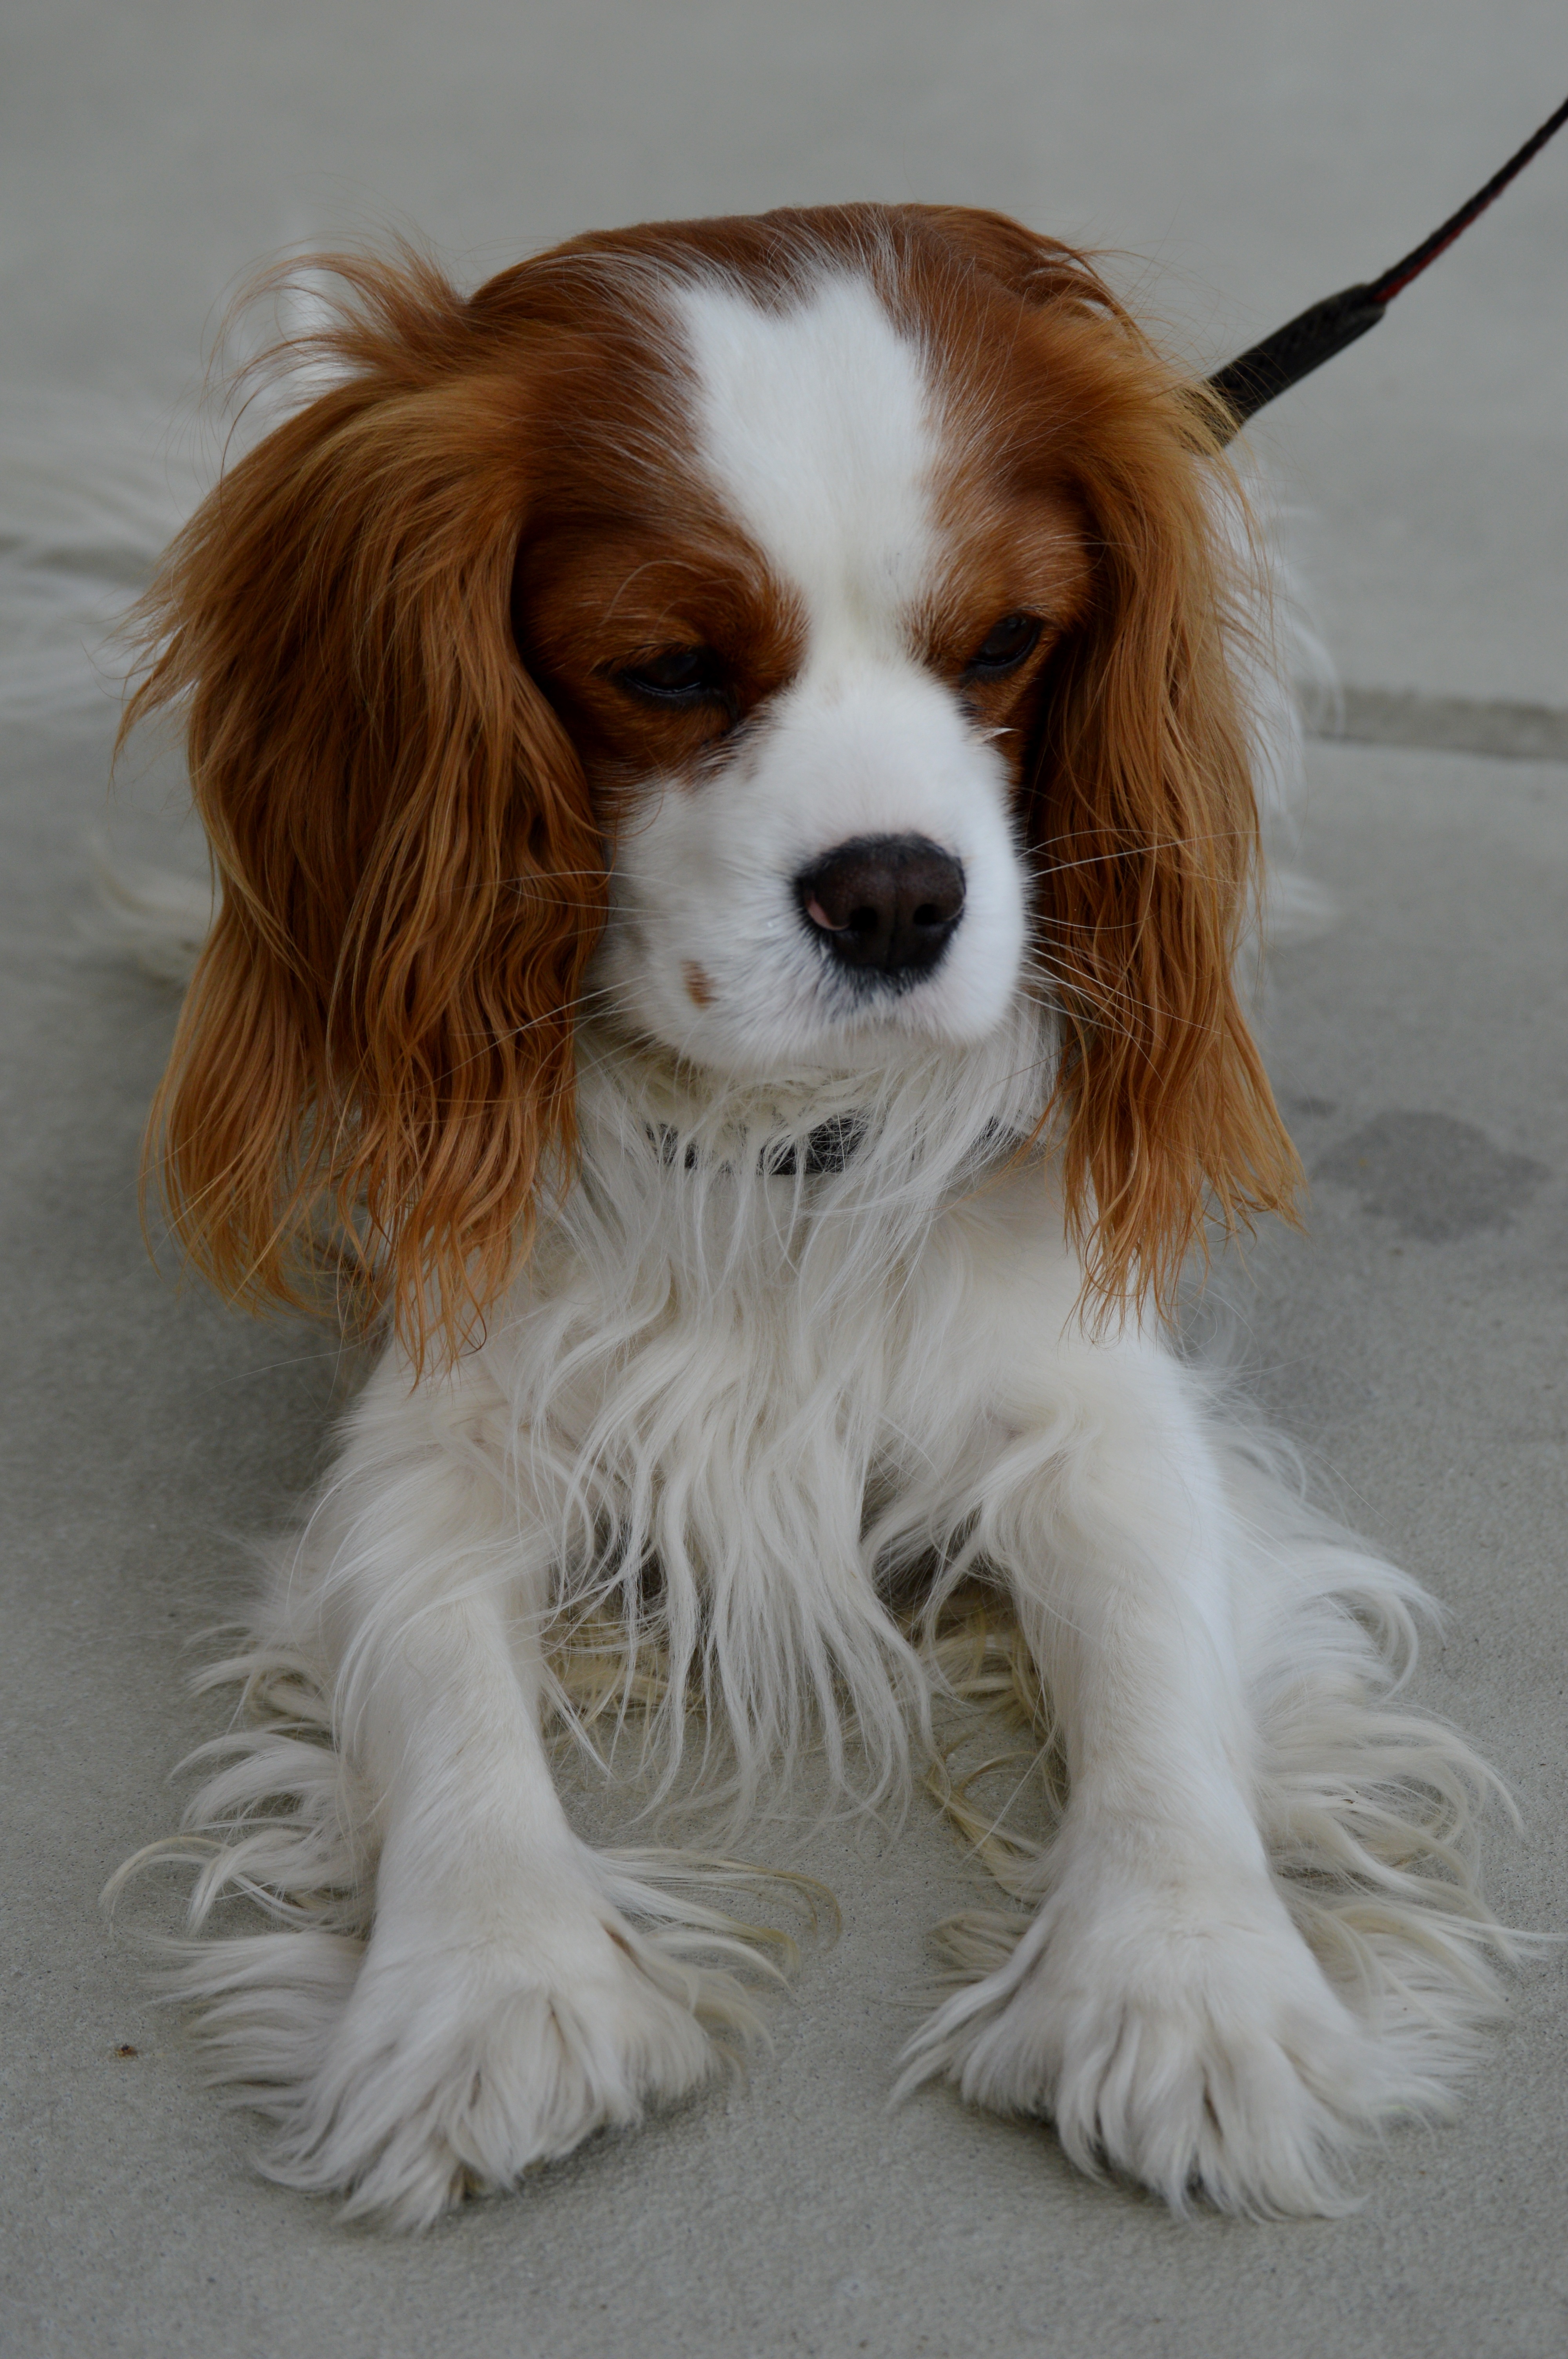
white, dog, animal, cute, pet, fur, brown, mammal, spaniel, vertebrate, funny, dog breed, cavalier king charles spaniel, king charles spaniel, dog like mammal, carnivoran, english cocker spaniel, kooikerhondje, french spaniel, cavachon, welsh springer spaniel, phalene